Gesture Description Language

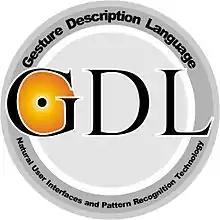
Official logo of GDL Technology

Gesture Description Language (GDL or GDL Technology) is a method of describing and automatic (computer) syntactic classification of gestures and movements created